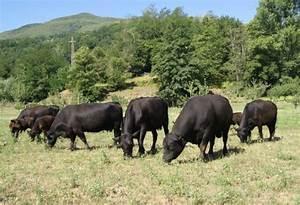
cow